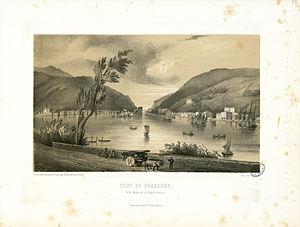
Fait partie d'un album de lithographies en deux parties